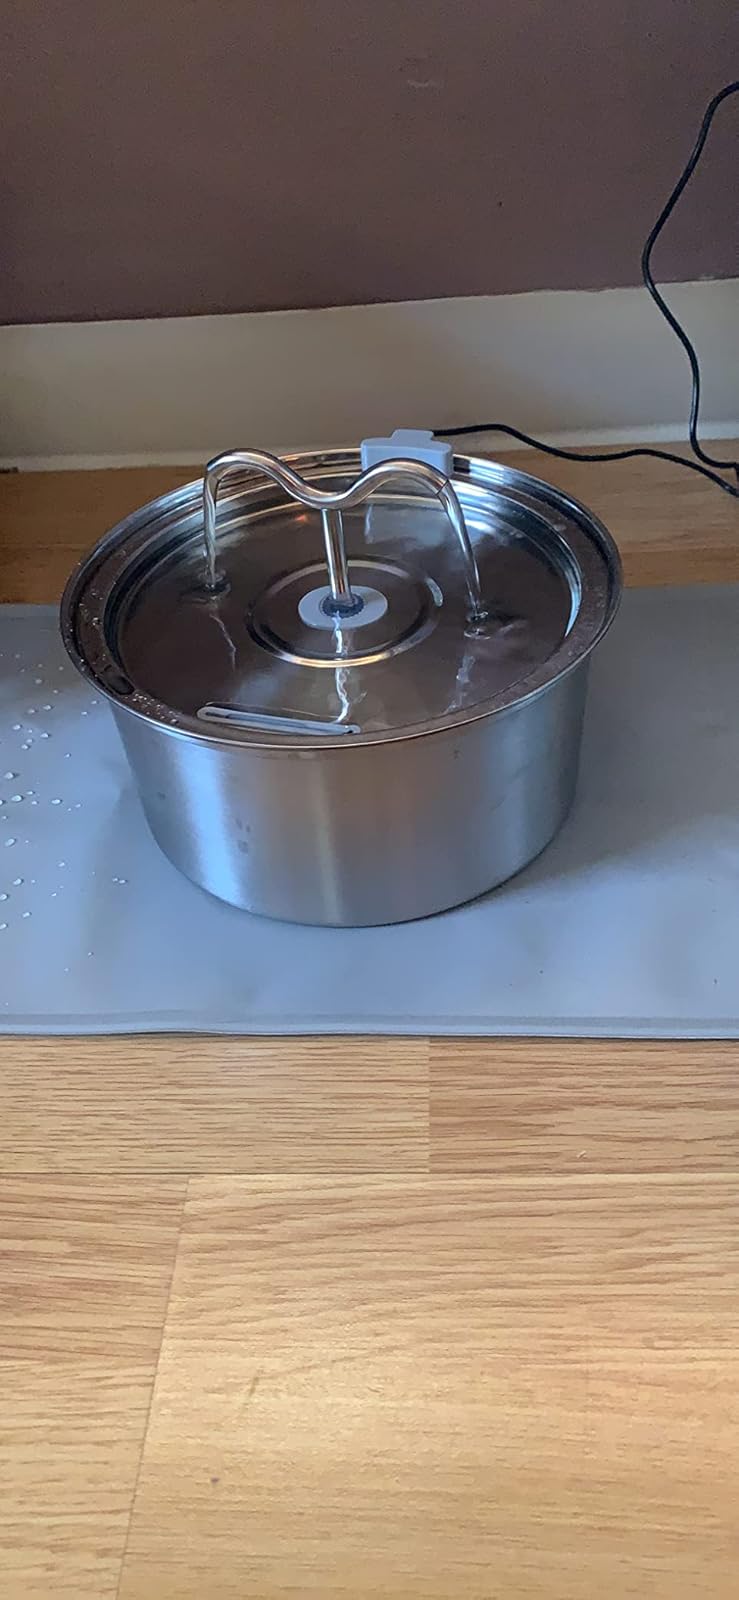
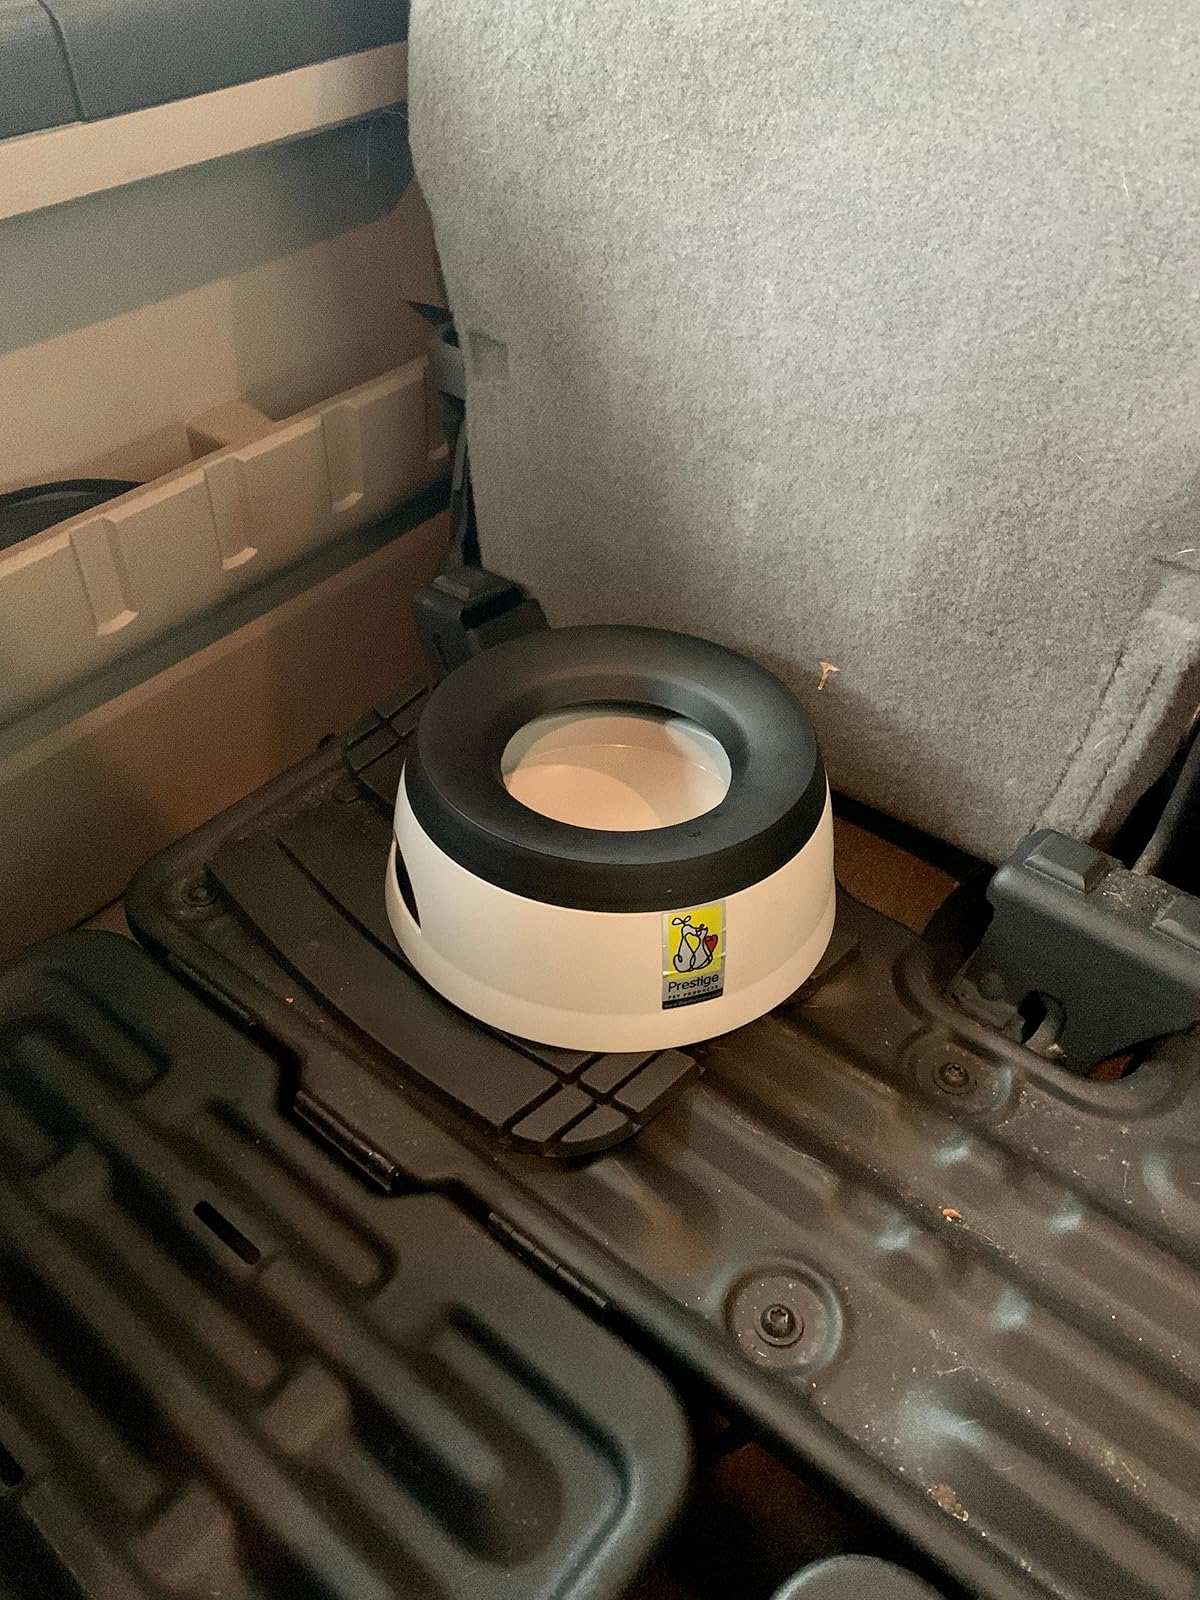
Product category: items_bowl
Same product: no